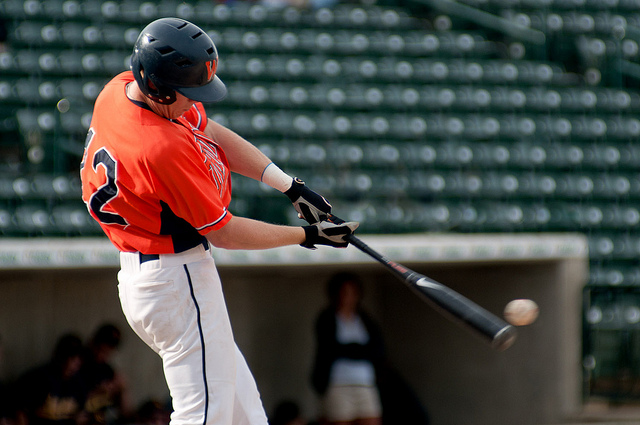
cầu thủ bóng chày đang thi đấu trên sân